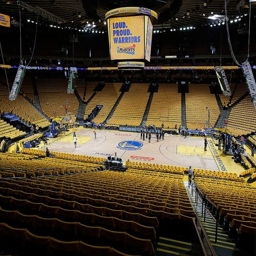
it is a hour before game time , what are you doing ?